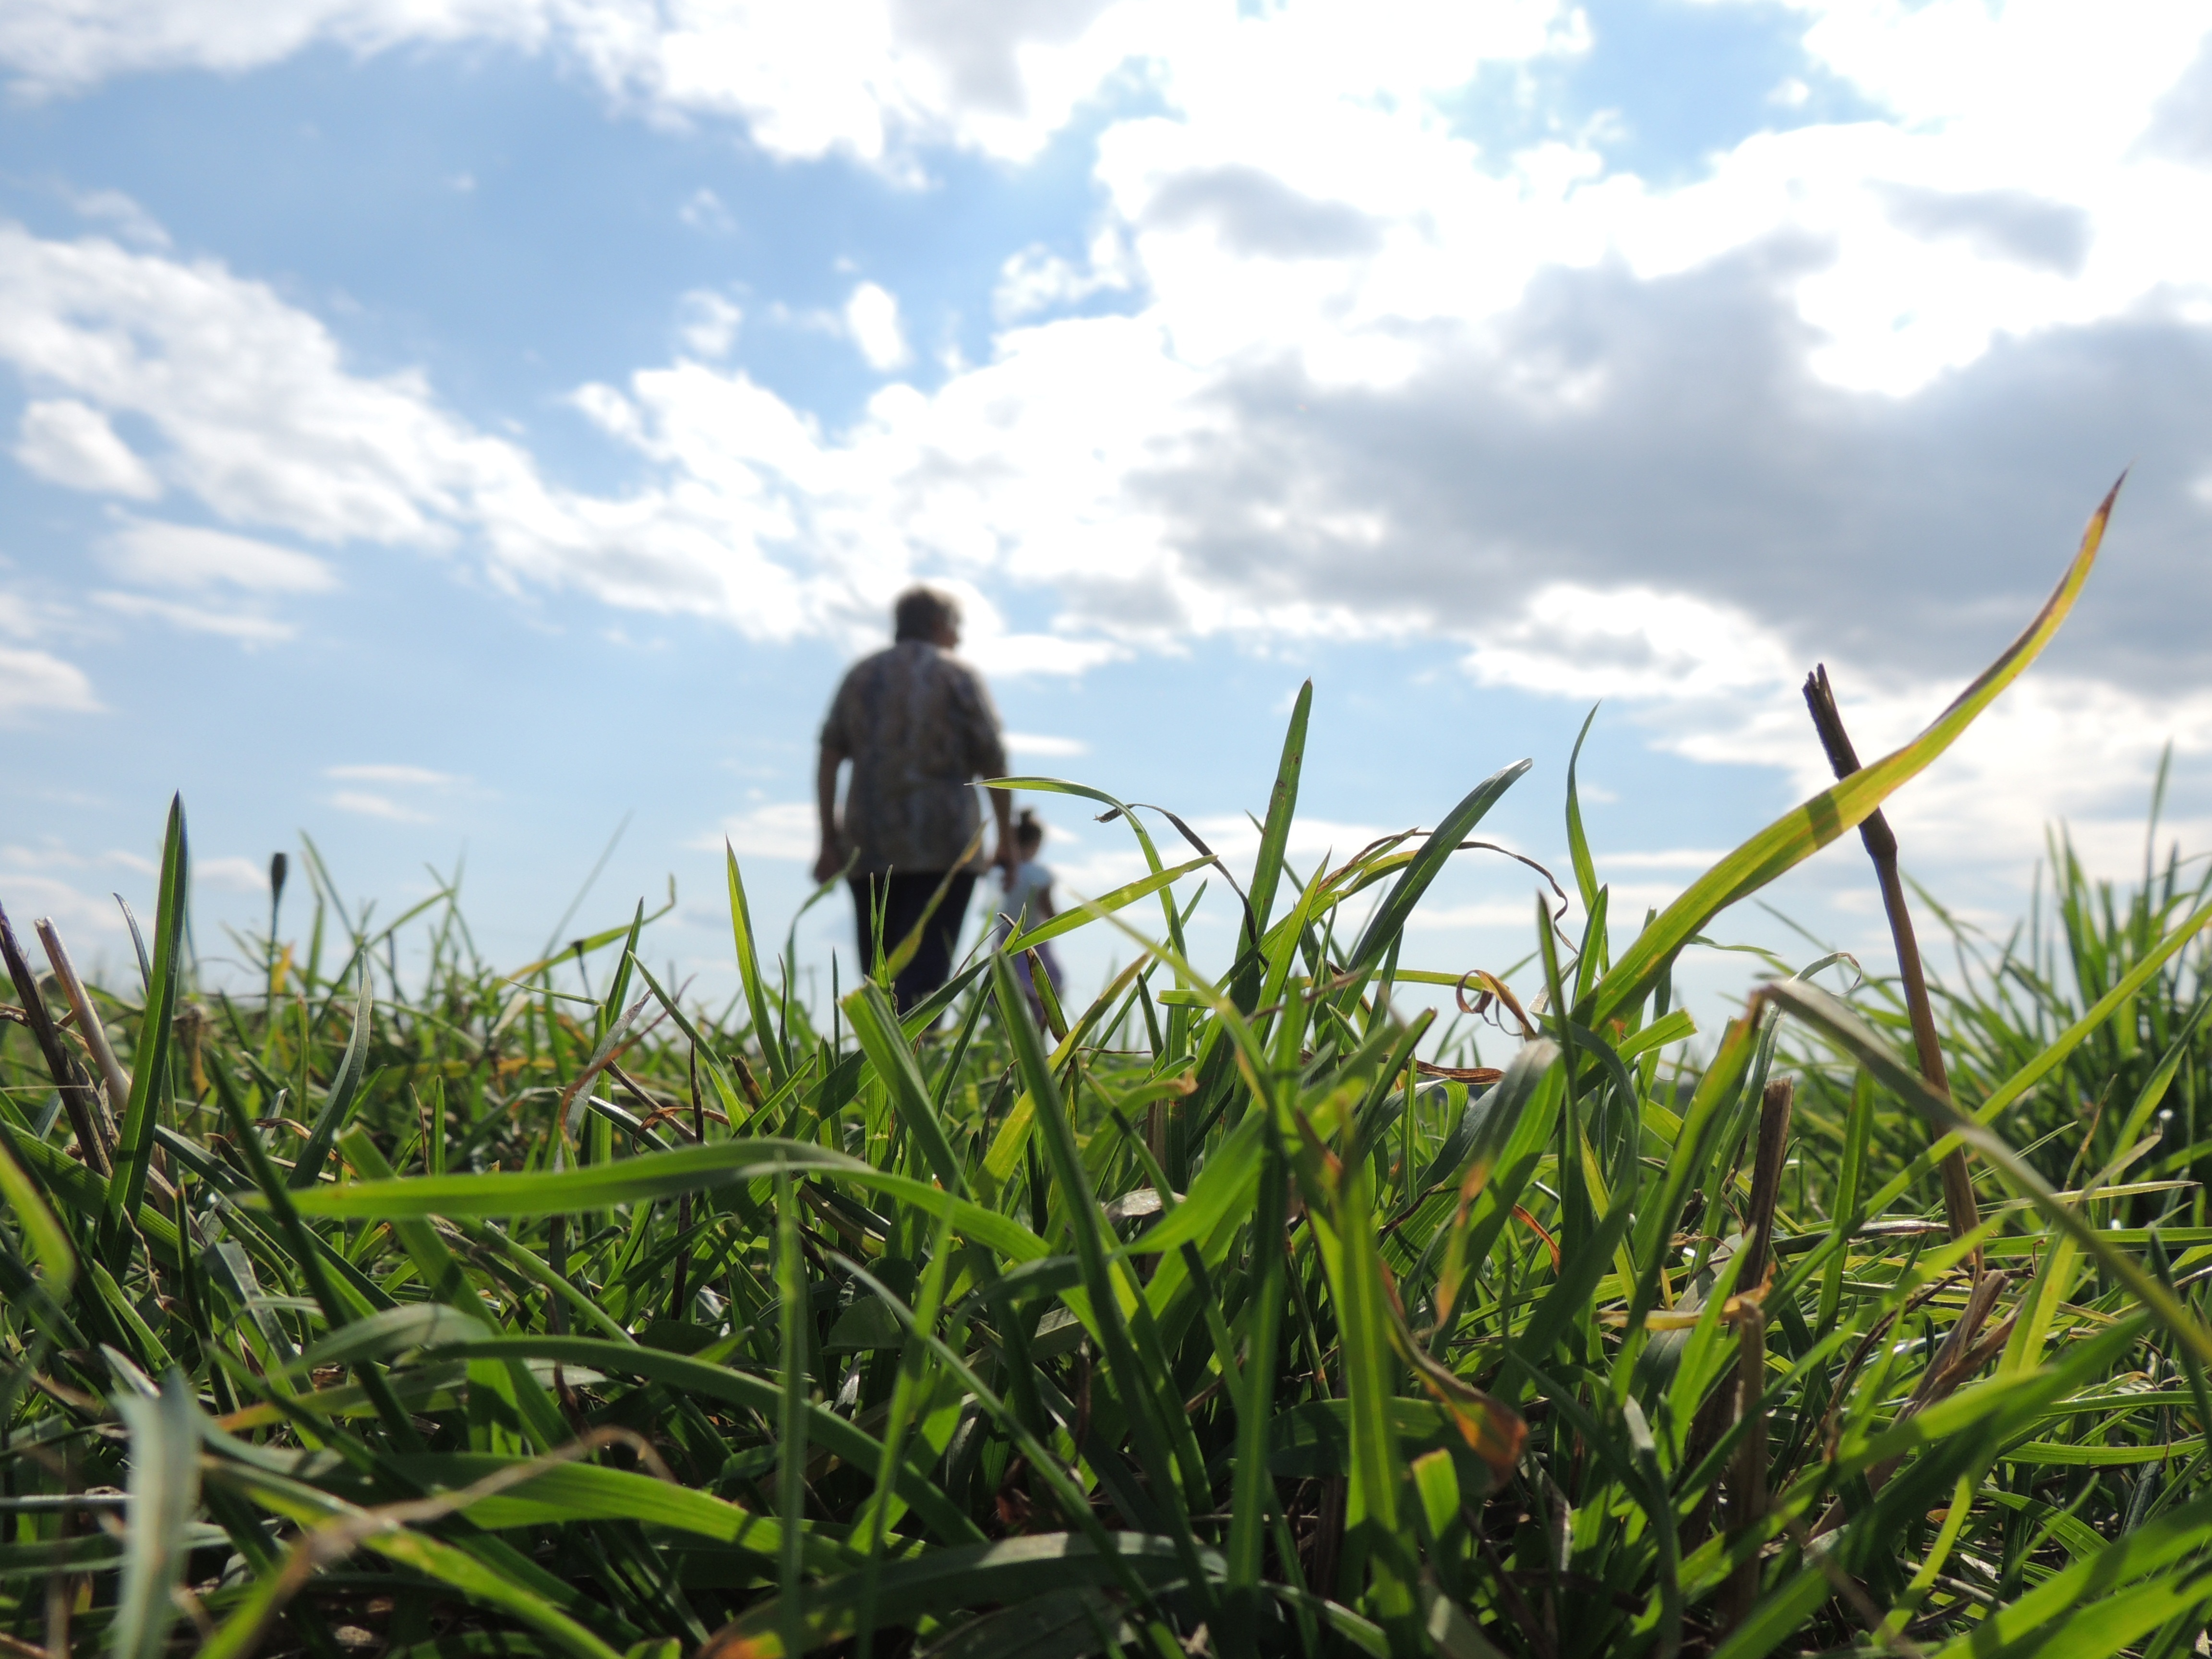
grass, silhouette, people, plant, sky, field, lawn, meadow, prairie, sunlight, flower, wind, summer, heaven, crop, agriculture, flora, clouds, grassland, wetland, plantation, habitat, rural area, paddy field, grass family, phragmites